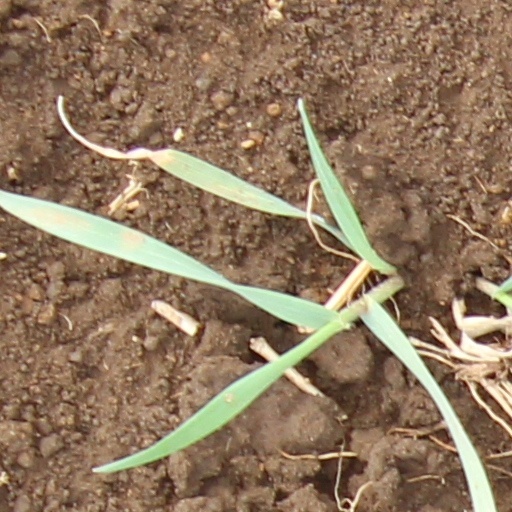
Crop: wheat